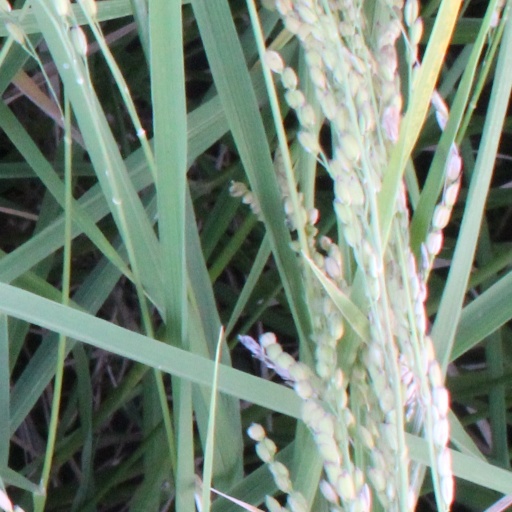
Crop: rice